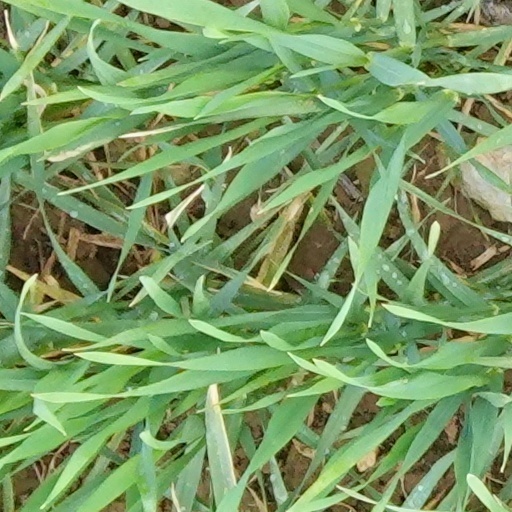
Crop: wheat